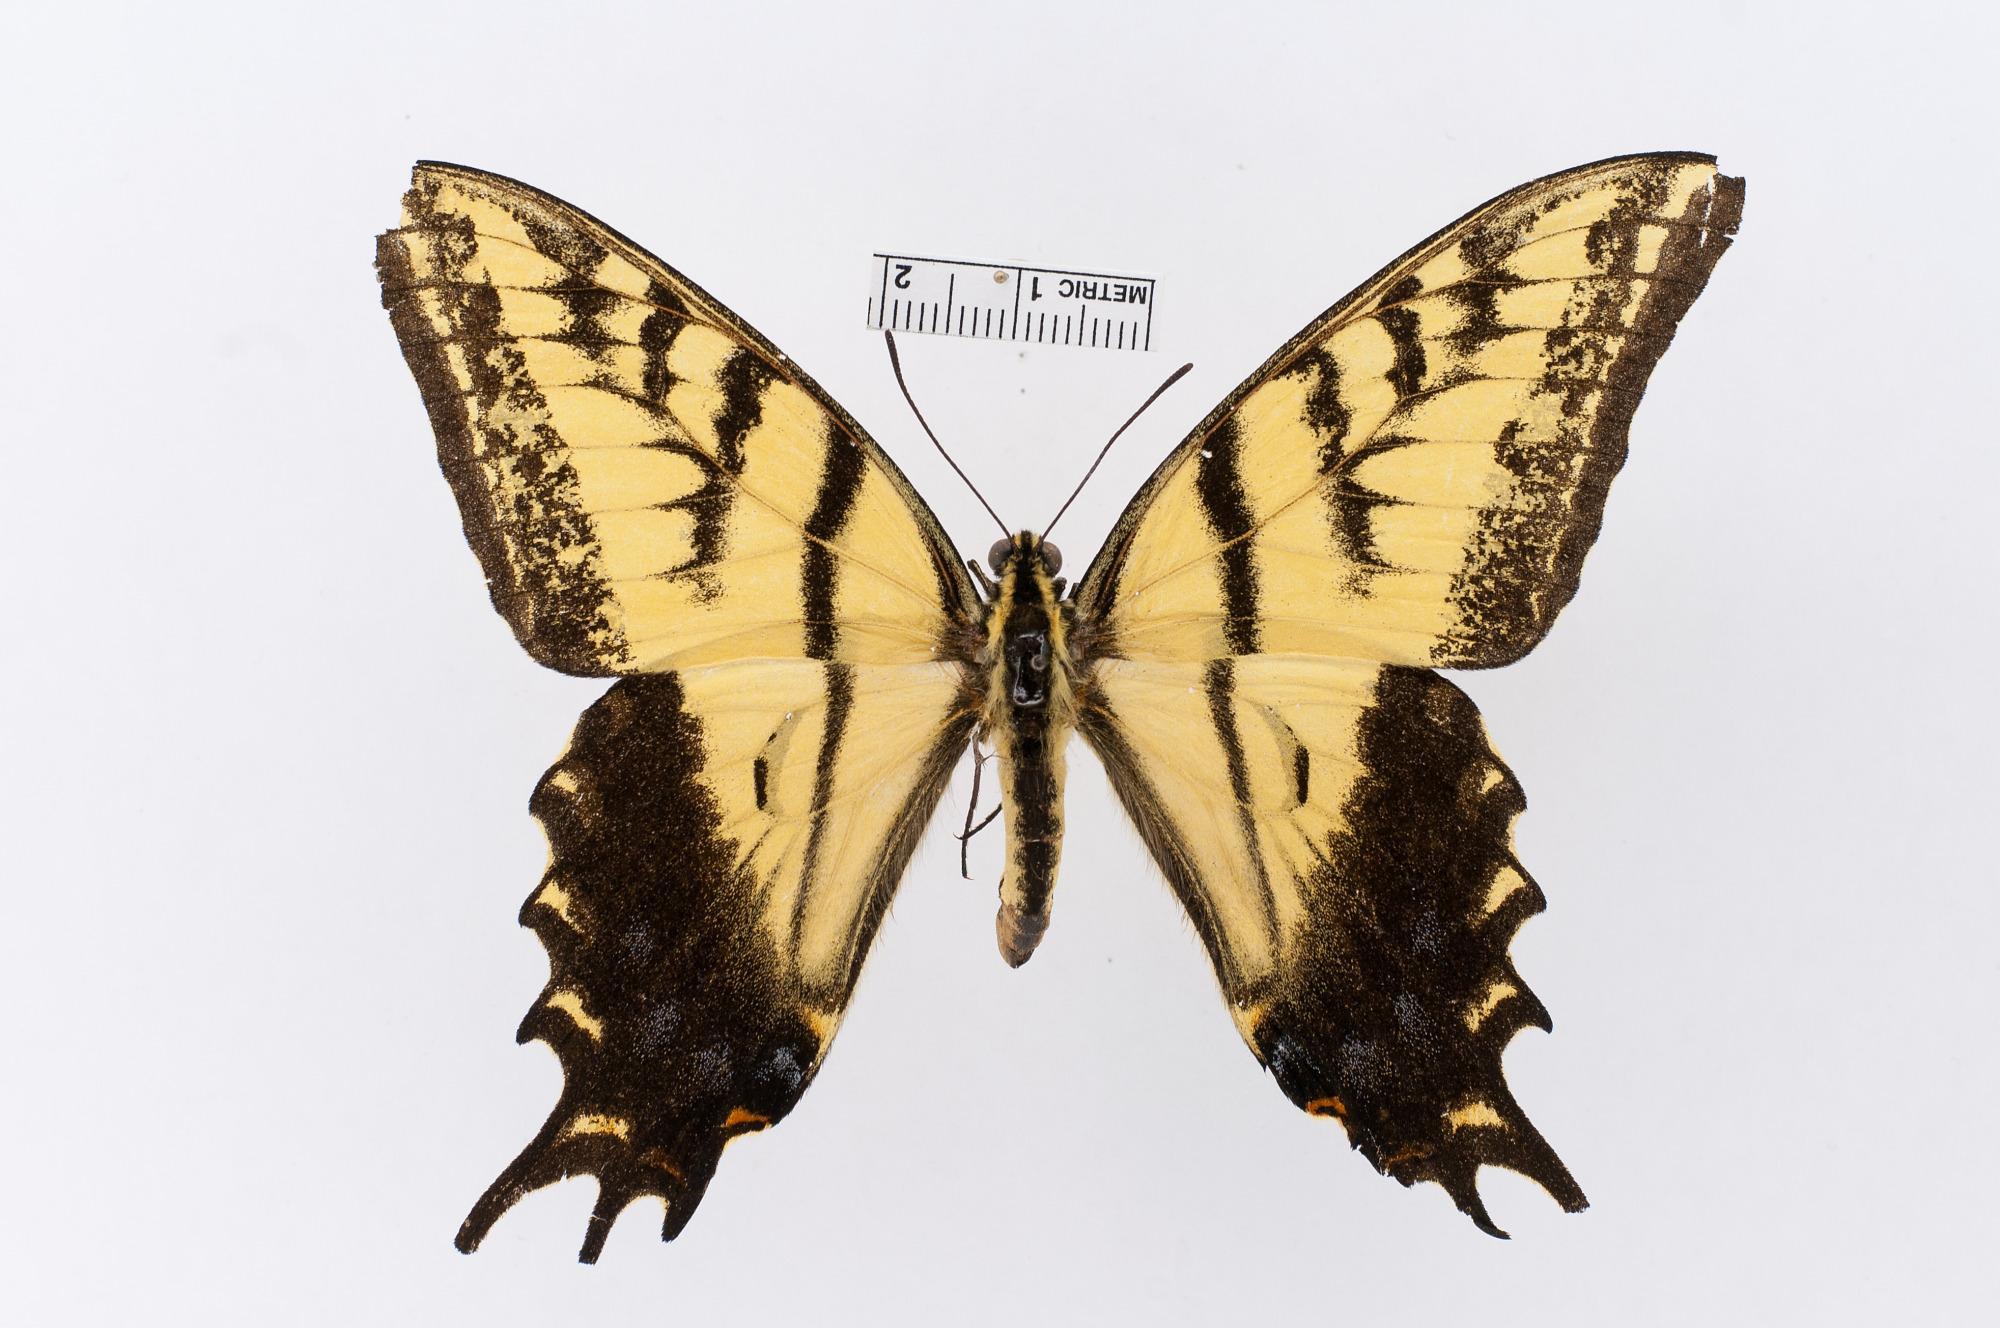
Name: Papilio daunus
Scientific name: Papilio daunus Barnes, 1928
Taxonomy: Animalia, Arthropoda, Insecta, Lepidoptera, Papilionidae, Papilioninae
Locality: Baboquivari Mountains, Pima, Arizona, United States
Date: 1 Jun 1924 to 15 Jun 1924